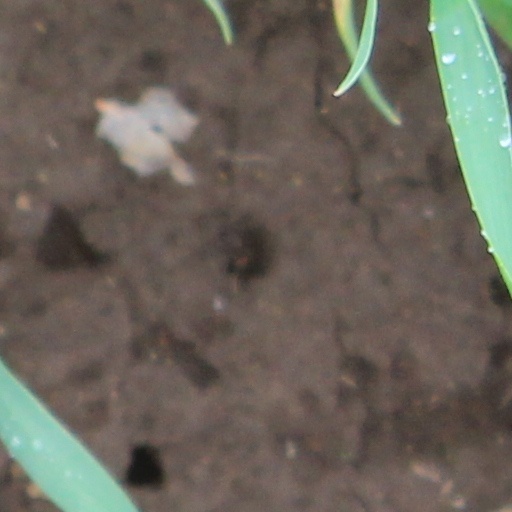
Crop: wheat